Circulator

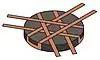
Woven mesh conductor wrapped around the ferrite of a lumped-element circulator.

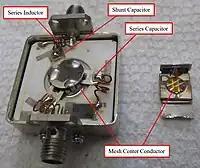
Internal construction of two different lumped-element isolators. One type of isolator is a circulator having one port internally terminated. The termination in each of these isolators is a rectangular film resistor.

Lumped-element circulators are small-size devices that are typically used at frequencies in the HF through UHF bands. In a junction circulator, the size of the ferrite(s) is proportional to signal wavelength, but in a lumped-element circulator, the ferrite can be smaller because there is no such wavelength proportionality.